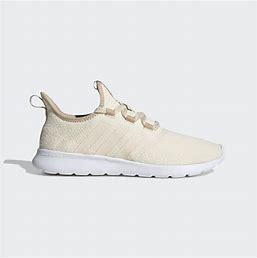
Brand: Adidas
Model: Cloudfoam Pure 2